Strøget

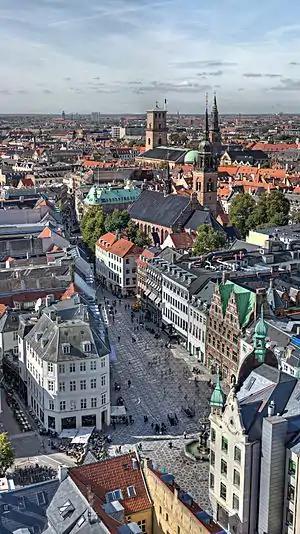
Aerial view of the street looking West

Strøget is a pedestrian, car-free shopping area in Copenhagen, Denmark. This popular tourist attraction in the centre of town is one of the longest pedestrian shopping streets in Europe at 1.1 km. Located at the centre of the old city of Copenhagen, it has long been one of the most high-profile streets in the city.